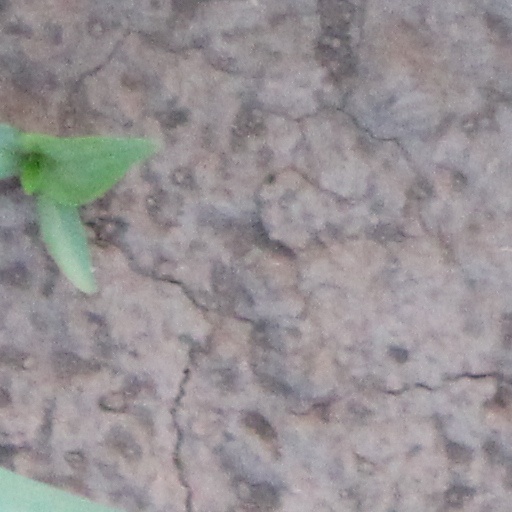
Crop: wheat